Mausoleum in the Gadow Castle Park

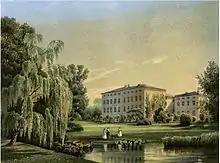
Manor house in Gadow Castle Park near Lanz around 1870

The grave is located on the edge of the wooded park of Gadow Castle between Lanz and Gadow. The mausoleum is located approximately 1.08 kilometers northeast of Lanz and approximately 700 meters to the southwest from Gadow.